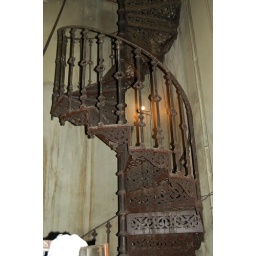
A stairway leading to a clock tower in glasgow. I think its so beautiful!